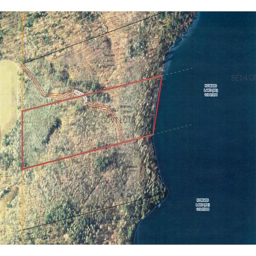
if you are looking for living privacy , this is the lot for you !